Scarlet-and-white tanager

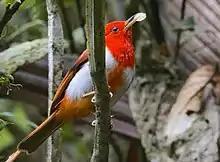
A male with a flower in its beak in Colombia

The species is non-migratory, and no local movements have been recorded.